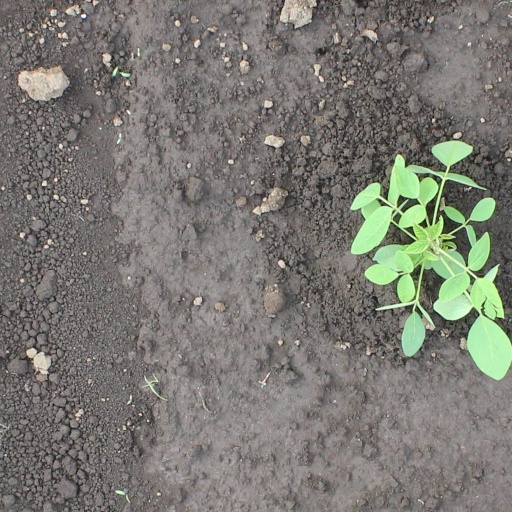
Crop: soybean